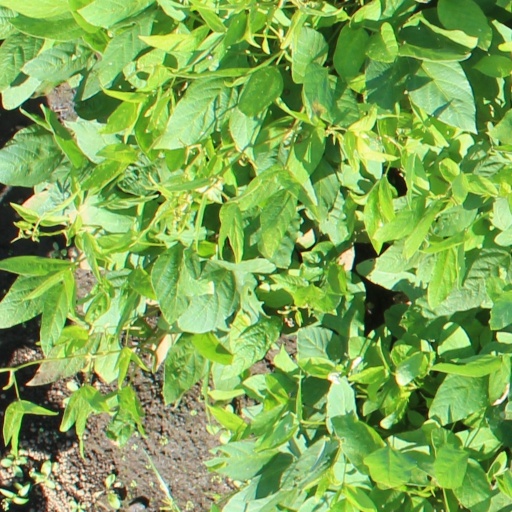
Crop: soybean